Apoy sa Langit

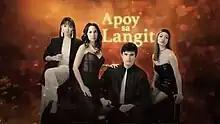
Title card

( / international title: "Broken Promise") is a 2022 Philippine television drama series broadcast by GMA Network. Directed by Laurice Guillen, it stars Maricel Laxa. It premiered on May 2, 2022 on the network's Afternoon Prime and Sabado Star Power sa Hapon line up. The series concluded on September 3, 2022 with a total of 105 episodes.